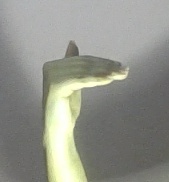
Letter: khaa